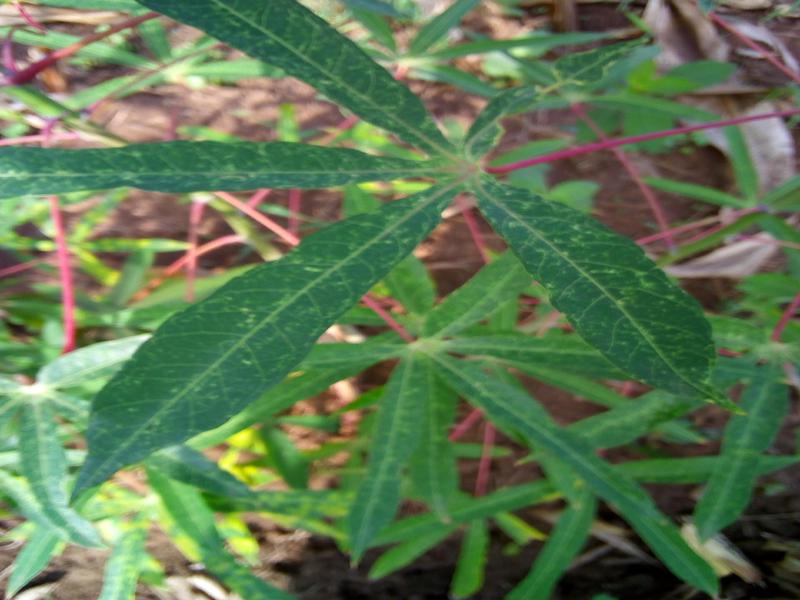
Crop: cassava
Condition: green_mottle